Red-bellied lemur

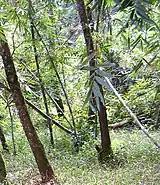
Lower story of Montadia rainforest habitat at a clearing

A typical and maximum frequency of births is one offspring per female per year, with initial year infant mortality around 50%. Births normally occur in October and November (early summer in this Southern Hemisphere habitat). The young use their prehensile instincts to attach to the mother and father alternately for the first 33 to 37 days of life. At this point, the mother often refuses further transport services, whilst the father may continue to provide such for another 9 weeks.